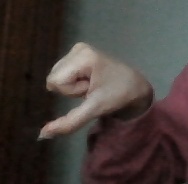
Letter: waw